James J. Hill

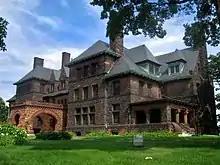
Hill's former home at 240 Summit Avenue in St. Paul, Minnesota

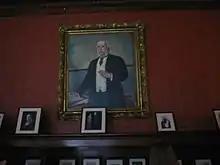
Portrait of Hill, located in the library of his former home

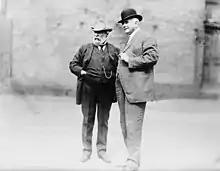
Hill and Carl Raymond Gray c. 1913

In 1891, after three years of construction, work was completed on Hill's massive new mansion in St. Paul. Over 400 workers labored to build the James J. Hill House, at a cost of $930,000. As with his business dealings, Hill supervised the construction and design himself, hiring and firing several architects in the process. The house has many early electrical and mechanical systems that predate widespread adoption in modern domestic structures.